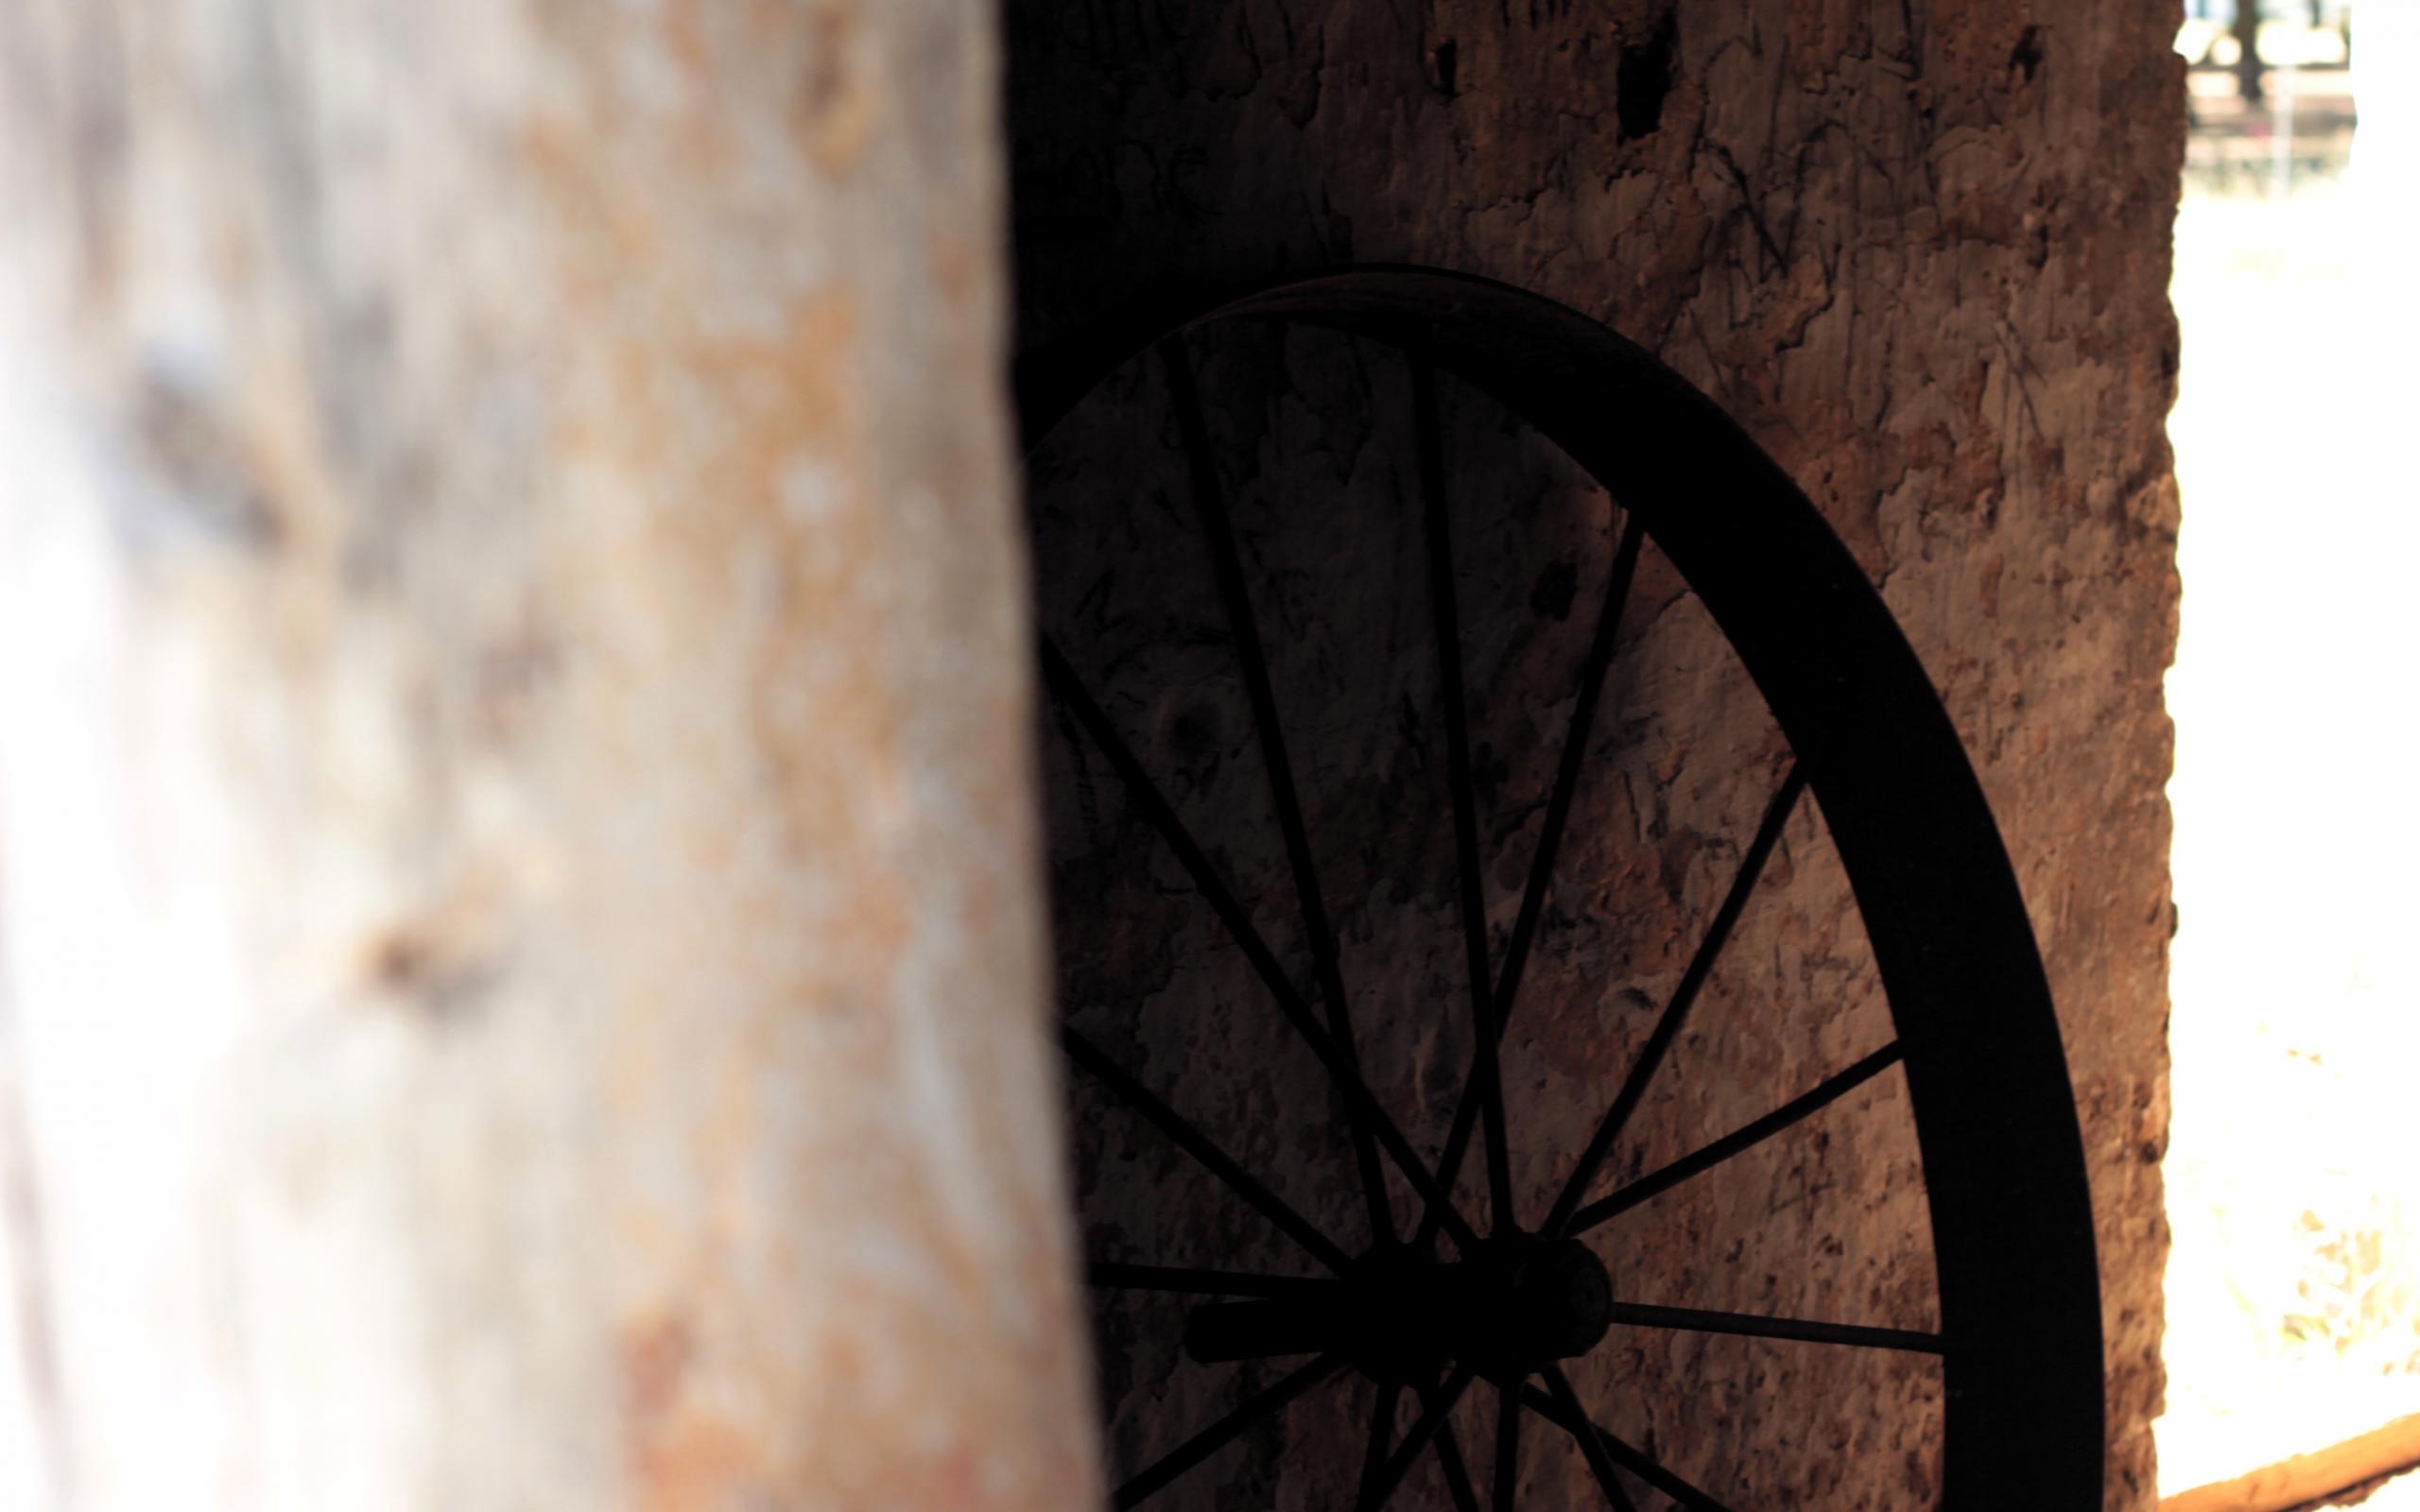
light, wood, white, sunlight, leaf, window, wall, rust, color, close up, iron